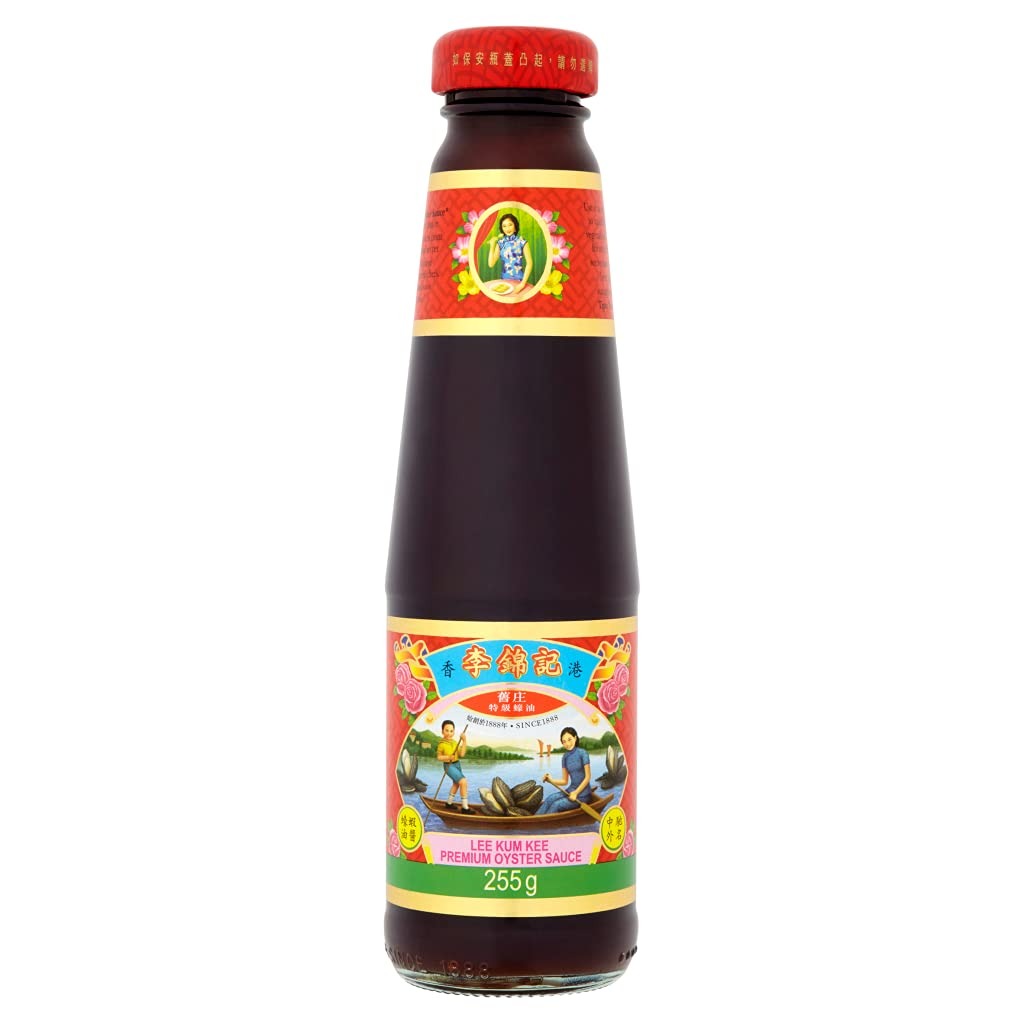
Item Name: LEE KUM KEE Oyster Premium Sauce, 9 OZ
Value: 9.0
Unit: Ounce

Price: 7.745